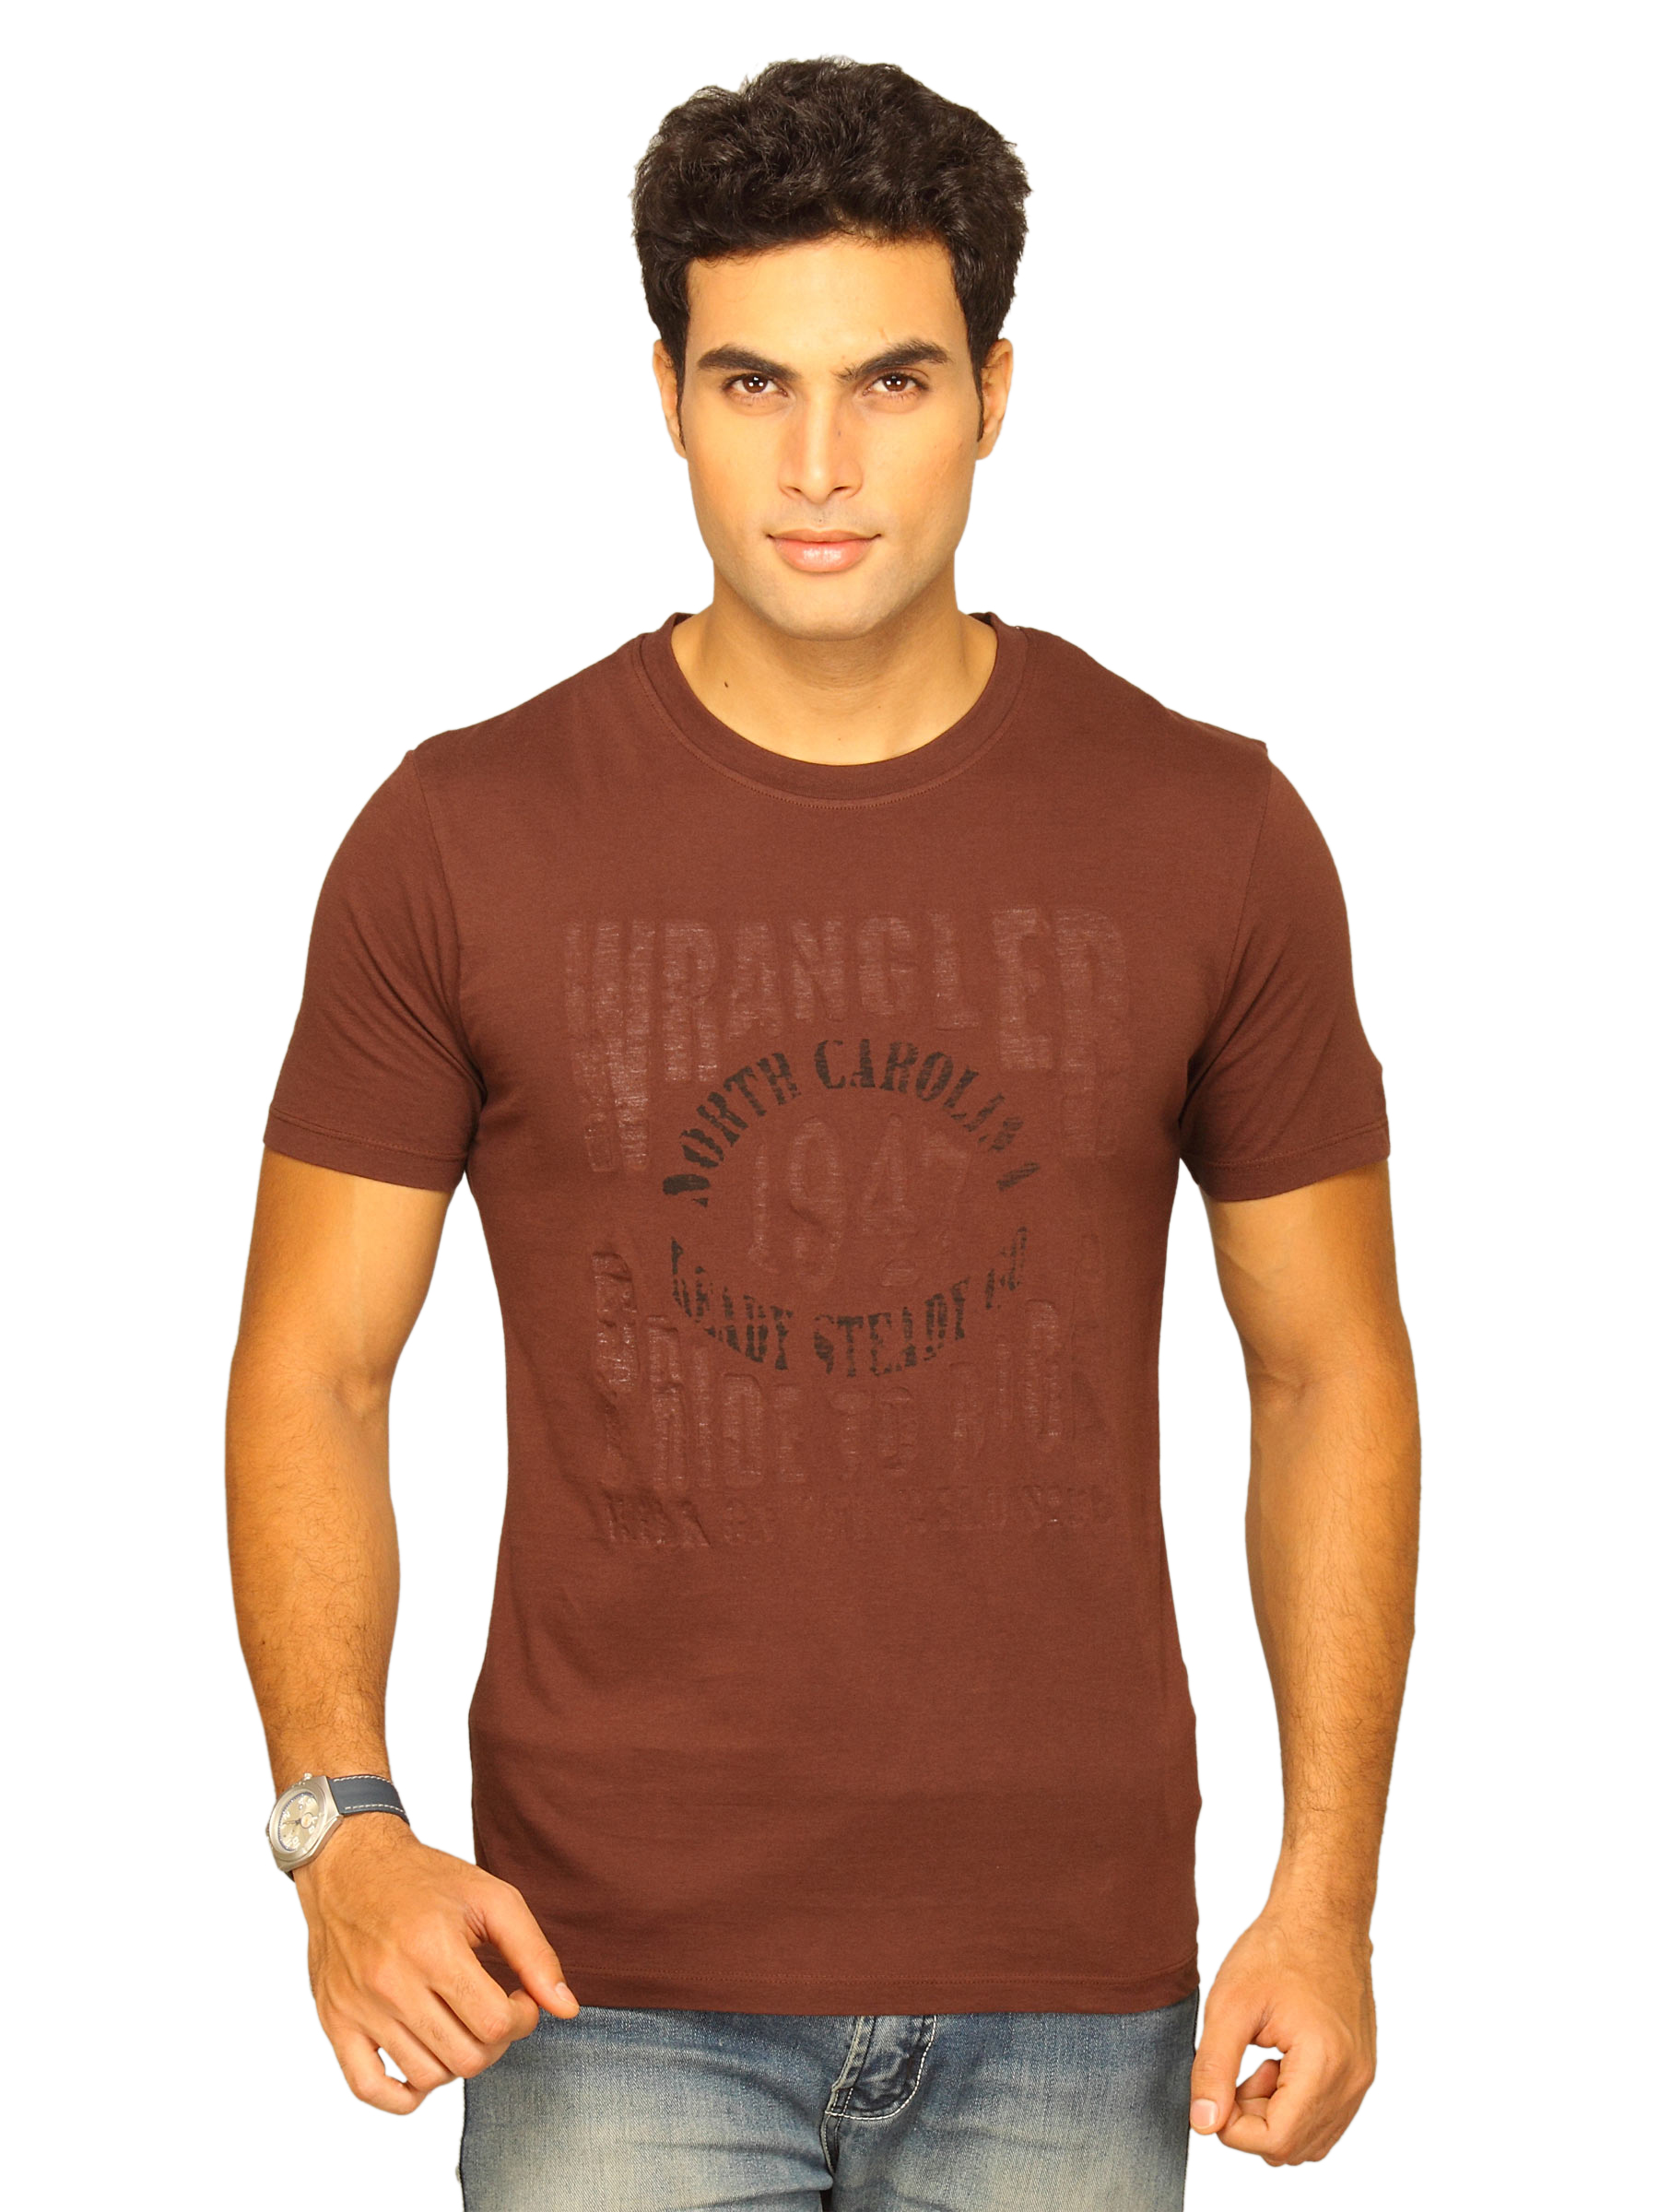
Wrangler Men's Reverse Print Brown T-shirt
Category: Apparel / Topwear / Tshirts
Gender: Men
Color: Brown
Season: Summer 2011
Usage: Casual